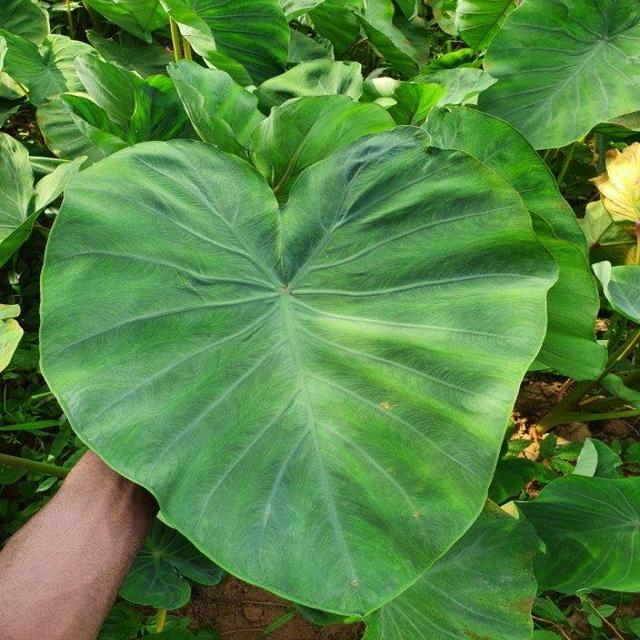
Label: Healthy